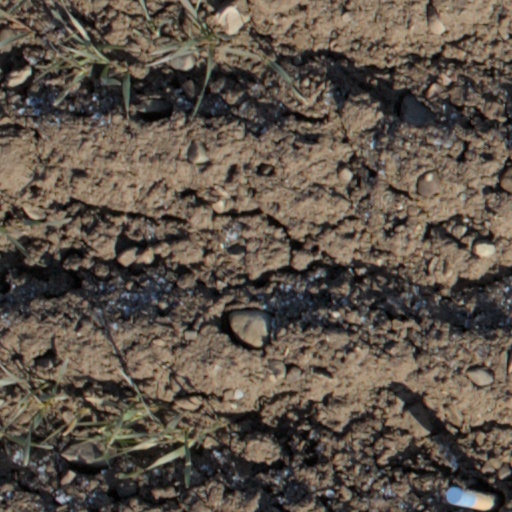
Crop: wheat